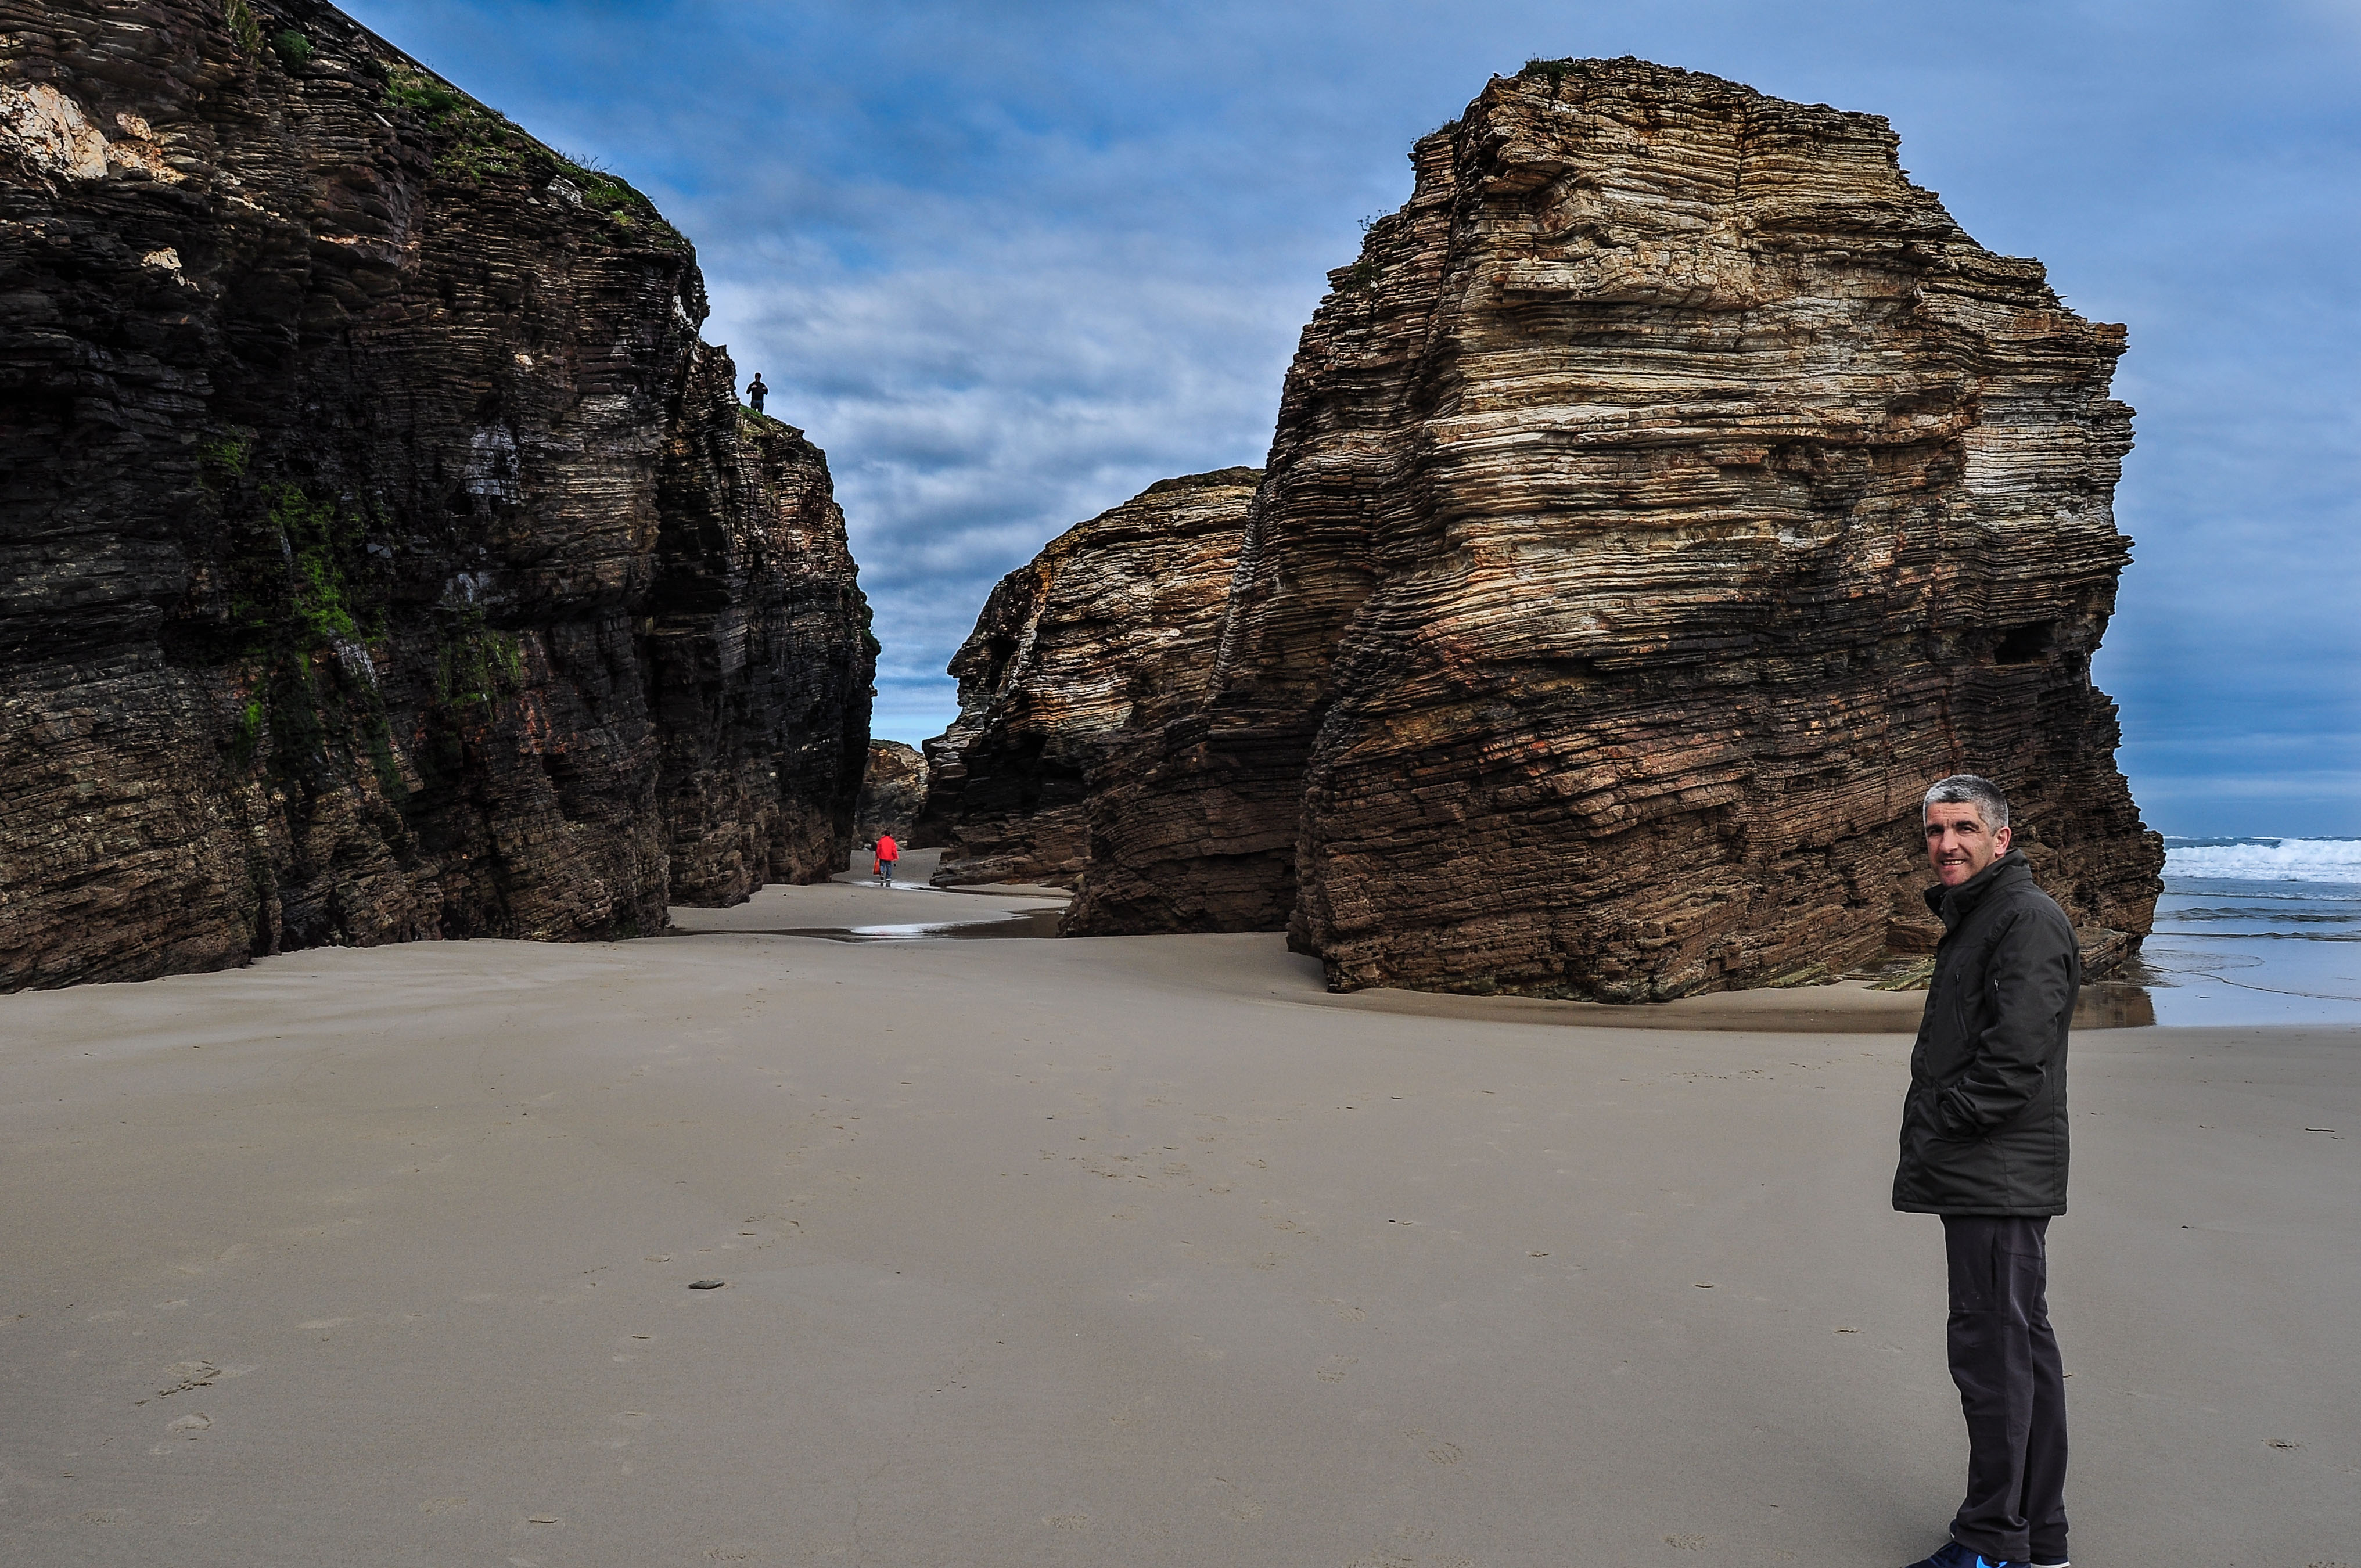
beach, landscape, sea, coast, rock, ocean, mountain, vacation, travel, cliff, arch, bay, tourism, terrain, material, spain, geology, nikond90, cape, gaby1, ascatedrais, lascatedrales, landform, fozgaliciaespa a, paisajesgaliciaespa aspainlandscapeggl1